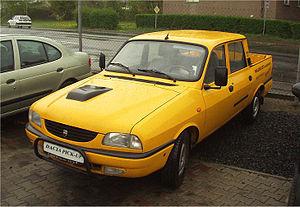
Dacia est un constructeur d'automobiles roumain, filiale du groupe français Renault. Les véhicules produits sont commercialisés sous la marque Dacia en Europe et sous la marque Renault dans le reste du monde. En 2017, 610 150 voitures Dacia et 637 700 véhicules Renault ont été produits. Dacia est implanté dans cinq villes Roumaines : Piteşti, Mioveni, Oarja, Bucarest et Titu.